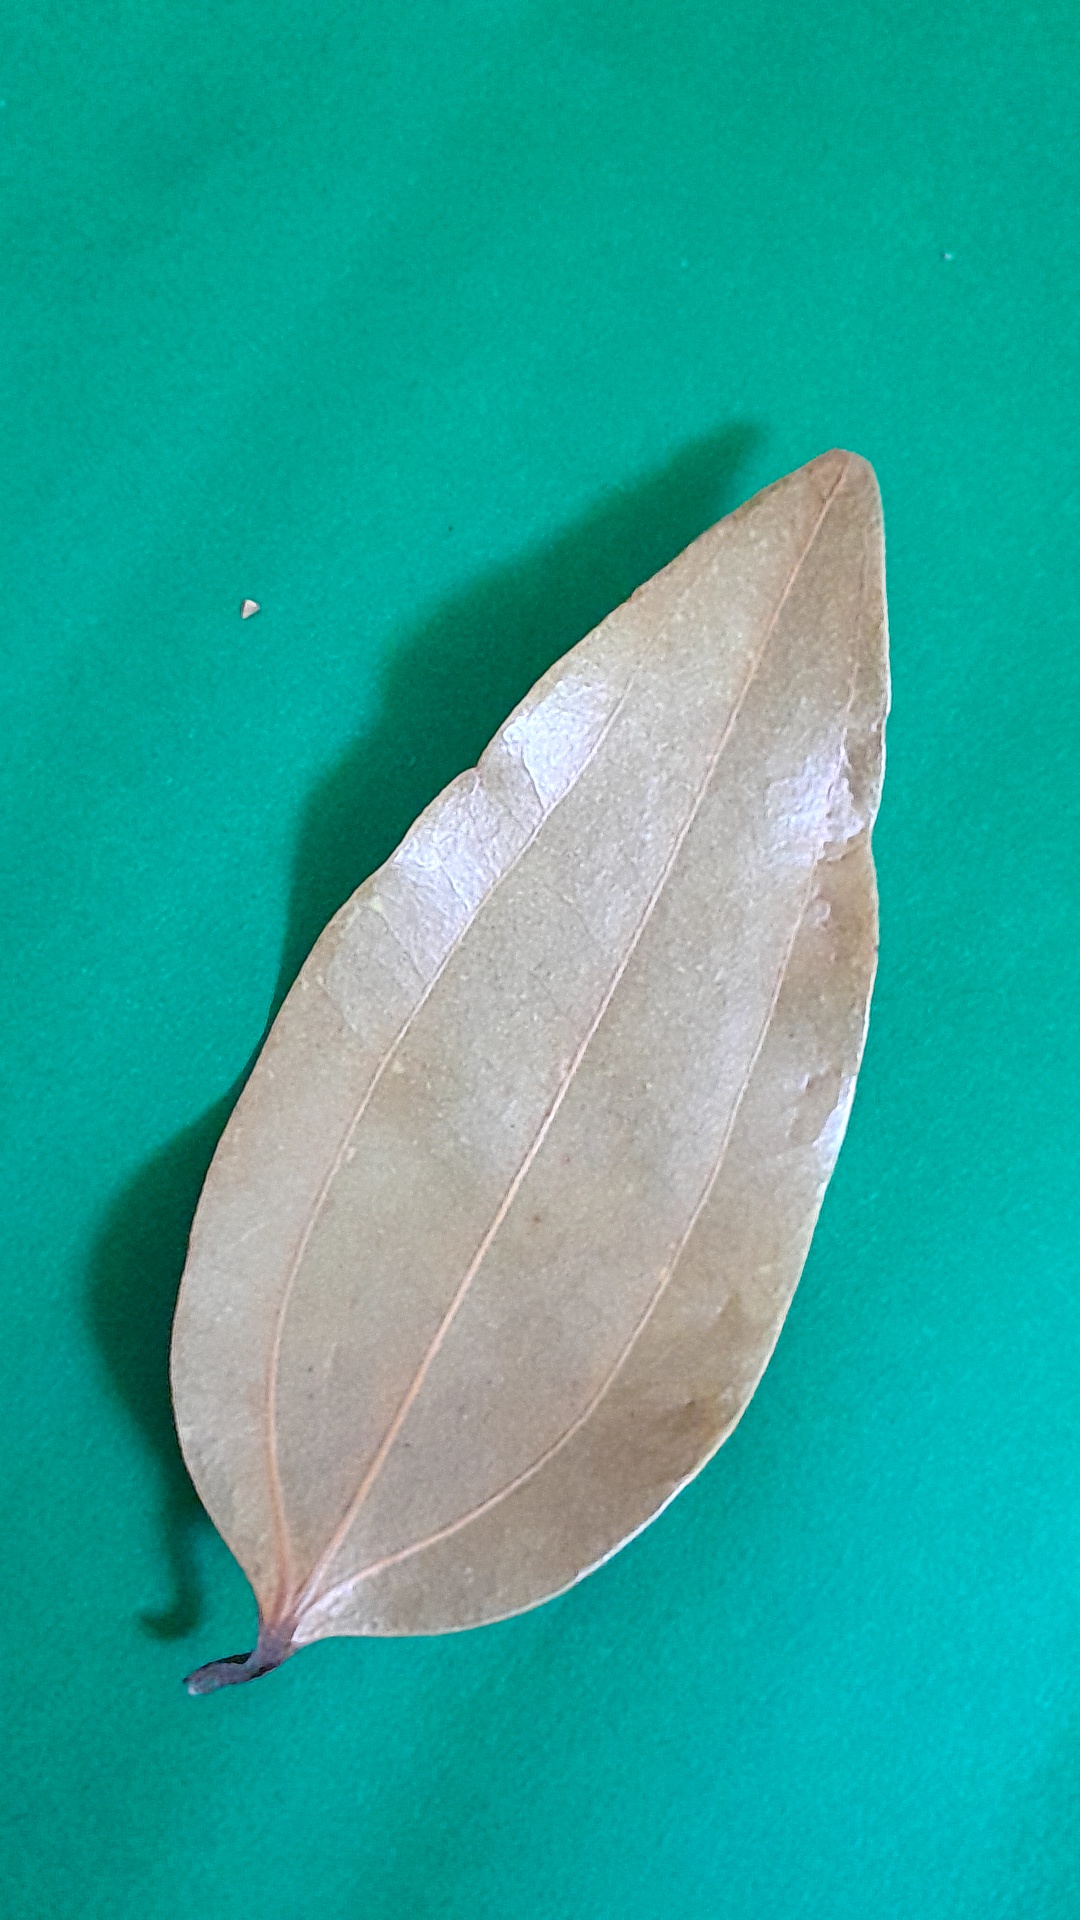
Label: Dry Leaf